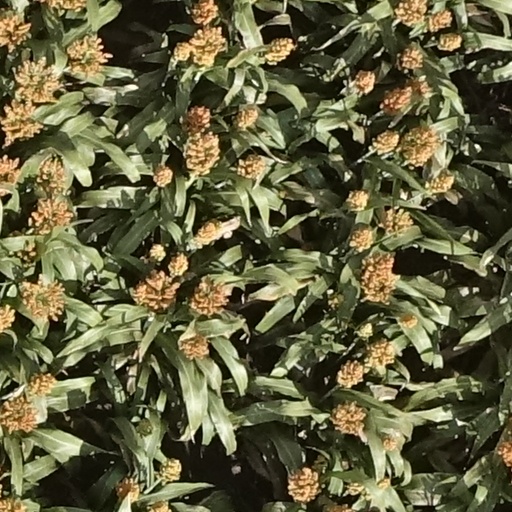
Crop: sorghum